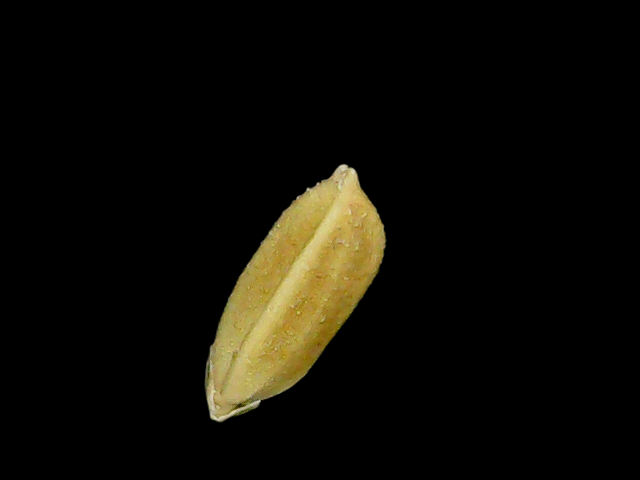
Rice variety: Bd95